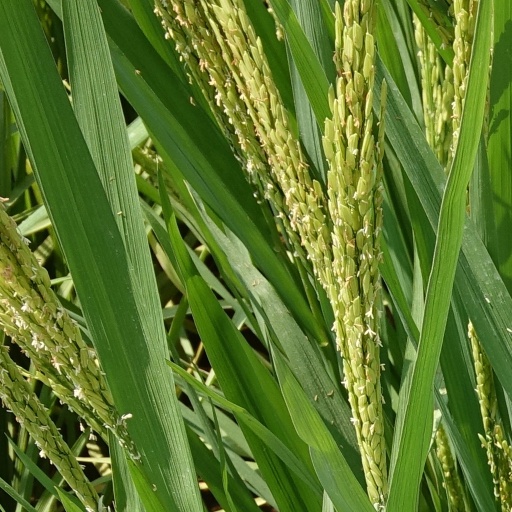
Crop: rice